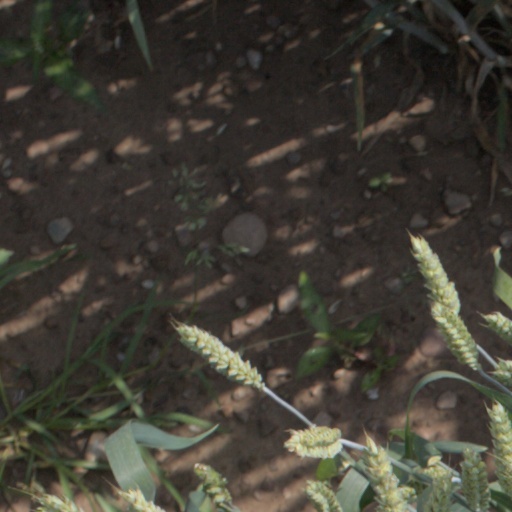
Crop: wheat